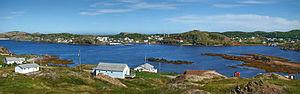
Durrell, Twillingate South Island, Centre de Terre-Neuve, Canada.
Les îles Toulinguet sont un ensemble d'îles situées au nord de l'île de Terre-Neuve dans la baie Notre-Dame.